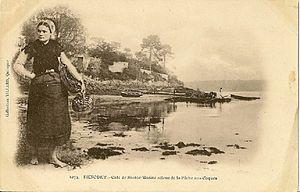
Sainte-Marine
Le baskodenn est une forme de vannerie bretonne utilisée en particulier par les pêcheurs. Il est rond et les flancs du panier se referment parfois au sommet, notamment dans le sud de la Cornouaille. L’armature est généralement en bois de châtaignier ou en osier, tandis que l’armure est tissée en bourdaine ou en osier.
Sainte-Marine est un village et un port de la commune de Combrit, situé sur la rive droite de l'embouchure de l'Odet, face à Bénodet située sur l'autre rive.